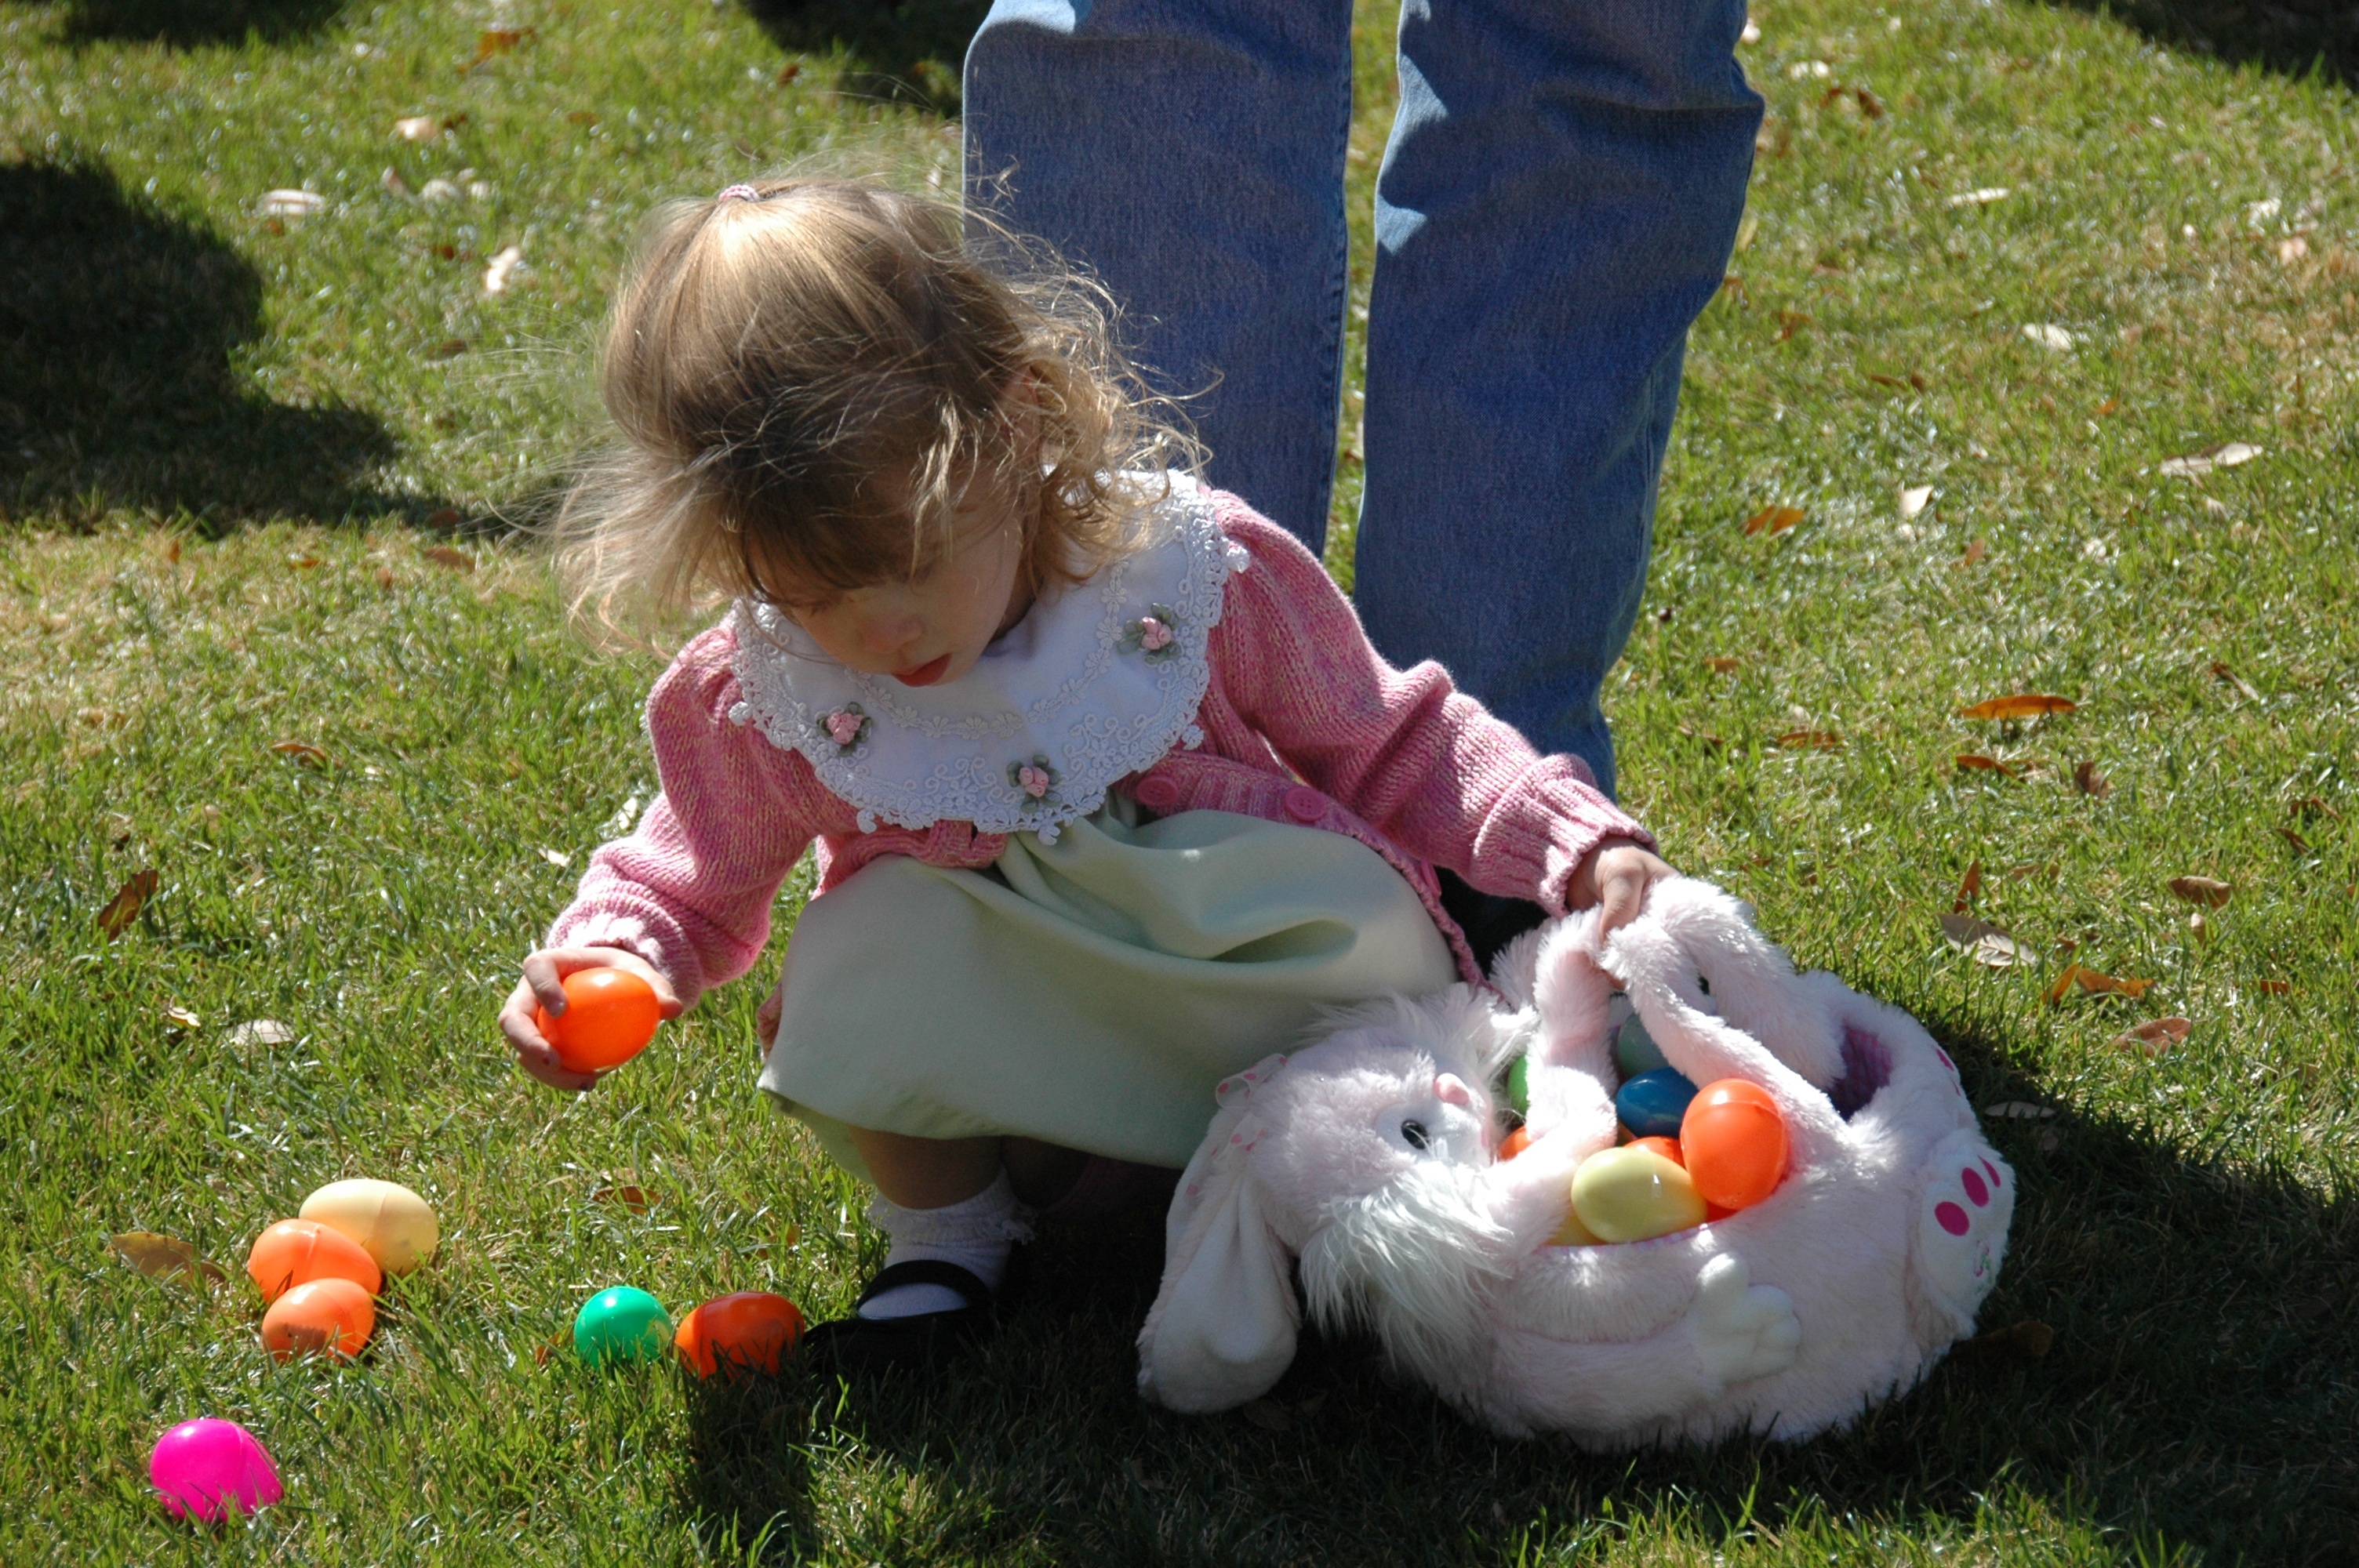
grass, people, girl, play, young, child, picnic, infant, toddler, water bird, easter eggs, search, find